USS PC-598

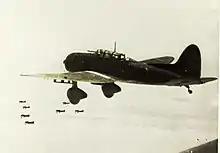
Aichi D3A "VALs" in flight

On 21 March, the sub chaser passed into Ulithi Harbor via Mugai Channel and anchored in the northern anchorage. While at Ulithi, the ship replenished stores from the non-self propelled storage barge, "IX-151" and took water from the new distilling ship, "Abatan", which provided potable water to landing craft, patrol vessels and escort ships unable to produce their own water. Like many smaller ships, PCs could not produce their own fresh water and were reliant on larger vessels for drinking water.